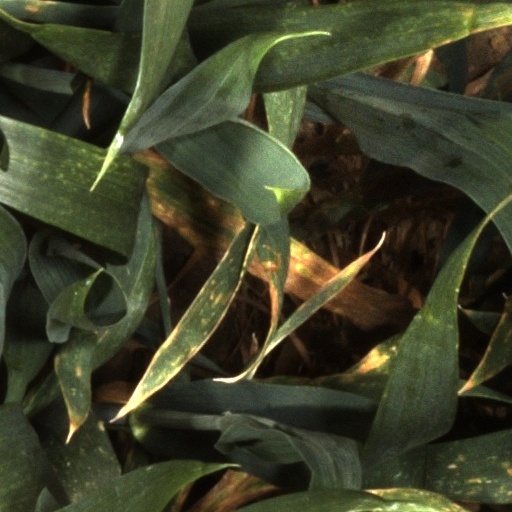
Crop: wheat